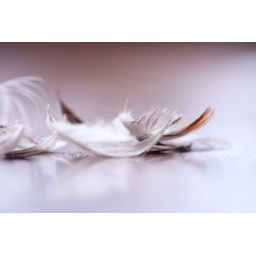
Just some feathers on my kitchentable.I like the reflection in it, didn't think that my table were so shiny :P